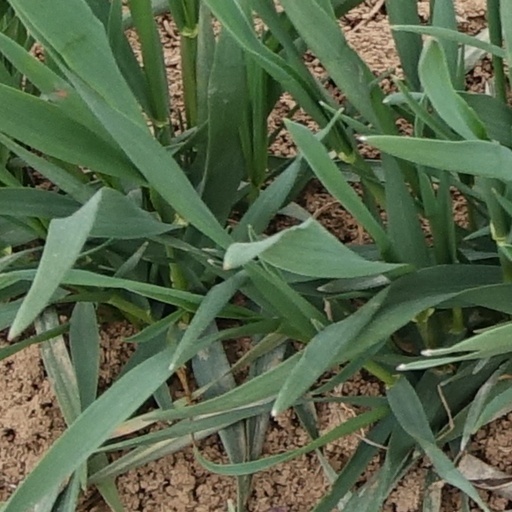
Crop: wheat